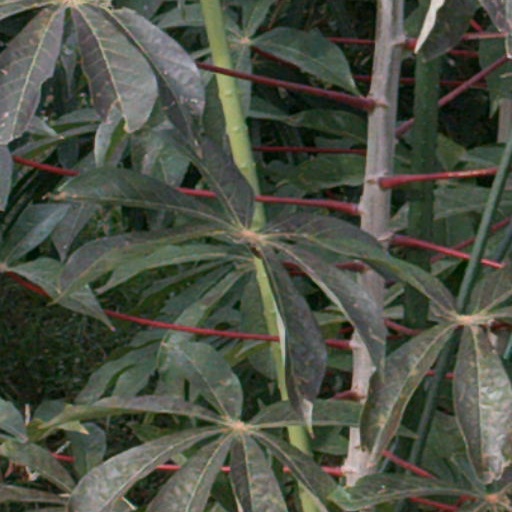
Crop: cassava